O'Donnell and Naccarato

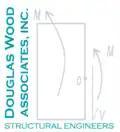
Douglas Wood's logo prior to acquisition

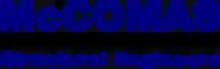
McComas' logo prior to acquisition

Douglas Wood & Associates was founded by its eponymous Douglas Wood in 1992 specializing in historical buildings, sculptures, medical, and hospitality buildings. The firm received praise for its structural design of the award-winning Doral Park Pavilion in Doral, Florida, a 25 by 50-foot concrete pavilion designed to look like natural boulders that was entirely designed in 3D modeling. Seeking to expand into the Florida market, especially due to the building boom in Miami, O’Donnell & Naccarato acquired Douglas Wood due to their established reputation as a structural engineering firm, specifically in the fields that O’Donnell & Naccarato already work on, namely hospitals and facade restoration. At the time of the merger, DW&A had 23 employees.